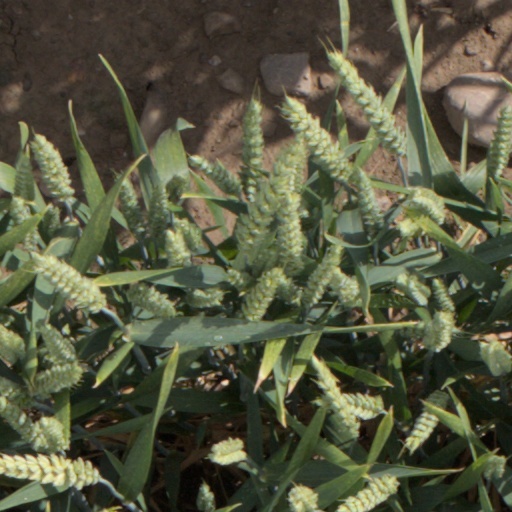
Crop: wheat